Chelsea Cooley

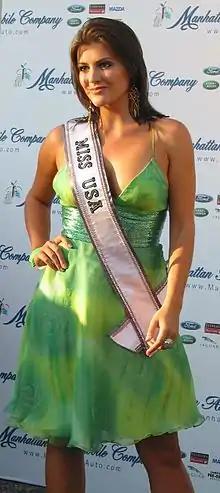
Cooley in 2005

Chelsea Scott Cooley Altman (born October 30, 1983) is an American actress, singer, model and beauty pageant titleholder who has competed in the Miss Teen USA, Miss USA and Miss Universe pageants and who has held the Miss USA 2005 title.